Ajuran Sultanate

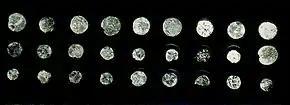
Mogadishan currency

The most famous Somali scholar of Islam from the Ajuraan period is Sheikh Hussein, who was born in Merca, one of the power jurisdiction and cultural centers of the Ajuran Empire. He is credited with converting the Sidamo people living in the area of what is now the Bale Province, Ethiopia to Islam. He is also credited with establishing the Sultanate of Bale.